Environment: real
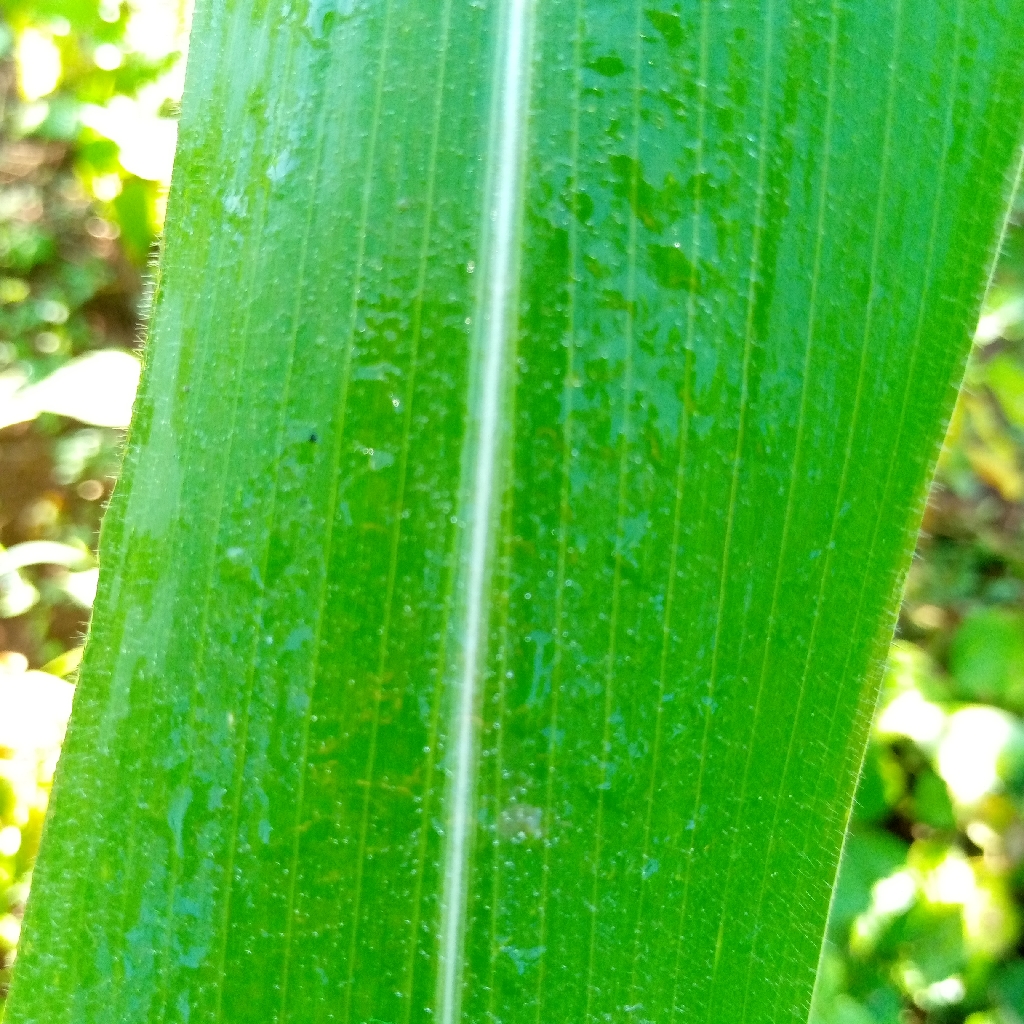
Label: healthy